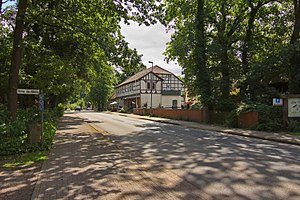
Eickeloh
Fra Eickeloh
Eickeloh er en kommune i Samtgemeinde Ahlden i Landkreis Heidekreis i den centrale del af den tyske delstat Niedersachsen. Kommunen har et areal på 13,20 km², og et indbyggertal på godt 800 mennesker.